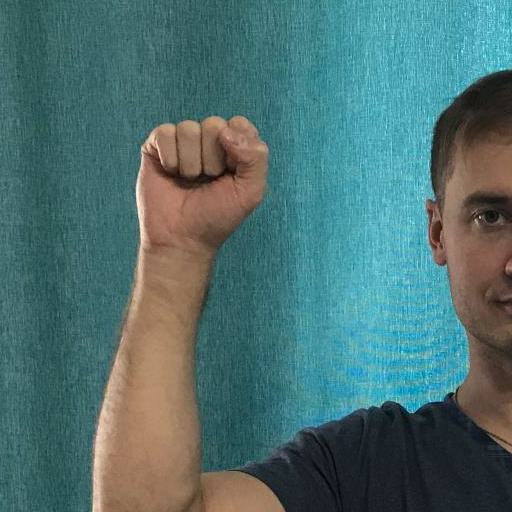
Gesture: fist